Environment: real
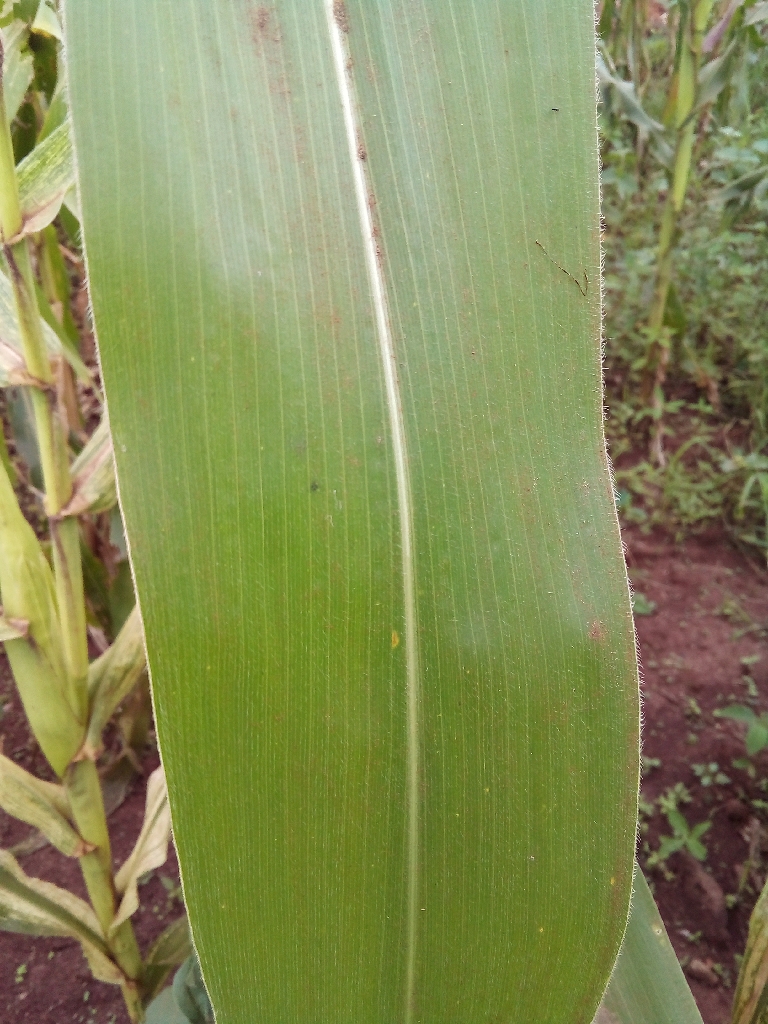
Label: healthy